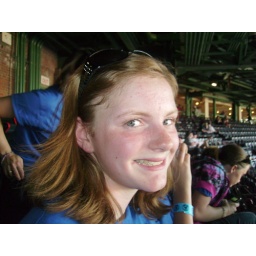
At Fenway, wearing the blue shirts like everyone else in our class. Getting ready to watch the red sox game.